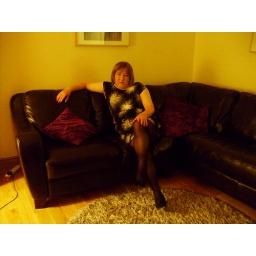
new dress my sofa 6 pic taken by a dear friend of mine